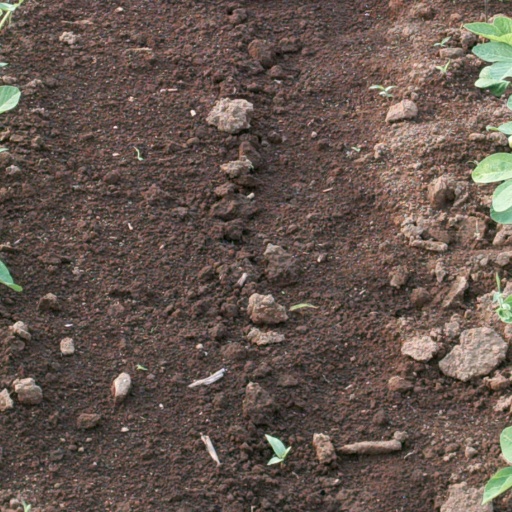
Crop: soybean